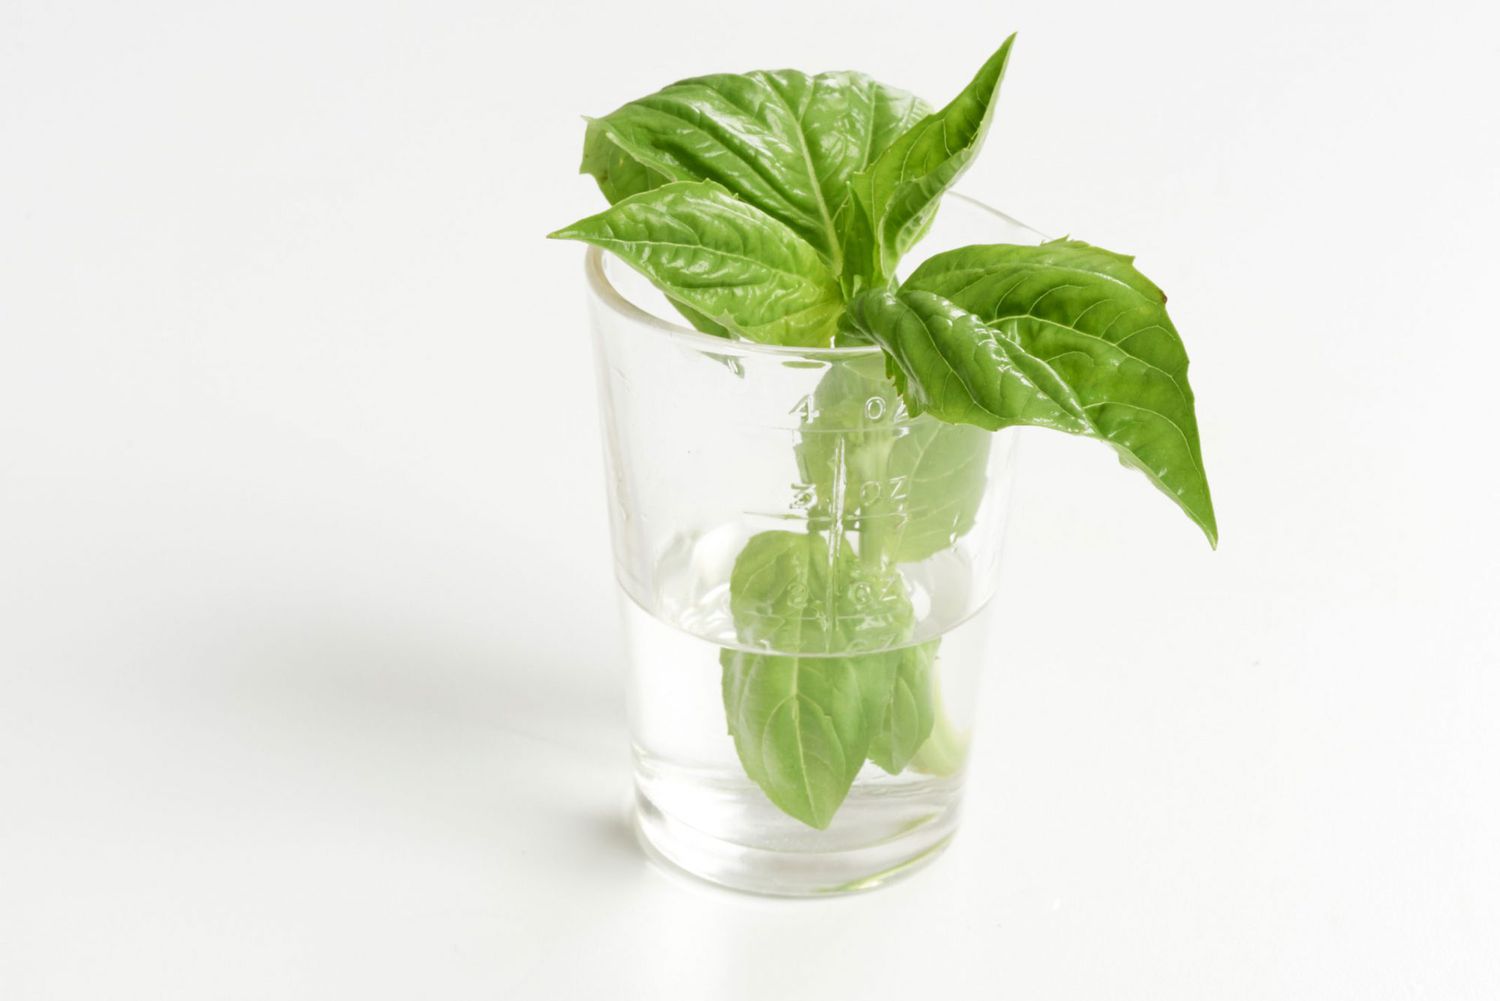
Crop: unknown
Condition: basil